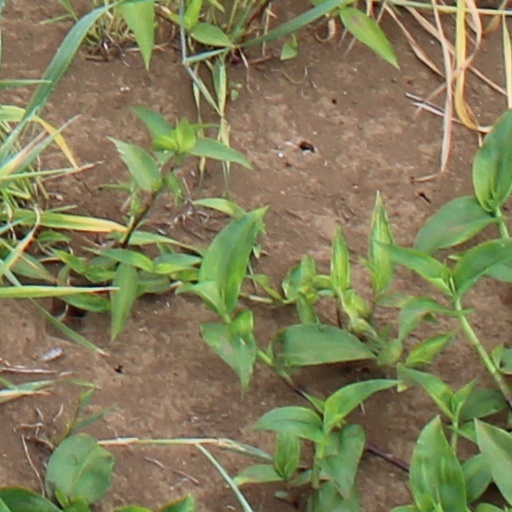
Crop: wheat